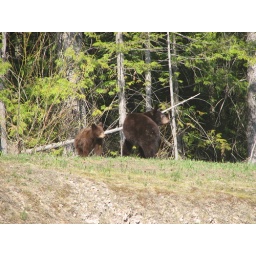
A couple of cheeky bears by the side of the road IMG_3354